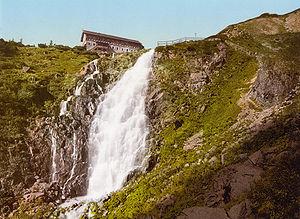
L'Elbe est un fleuve d'Europe centrale qui prend sa source en Tchéquie dans les monts des Géants et, après un parcours situé en majeure partie en Allemagne, se jette dans la mer du Nord par un long estuaire d'une centaine de kilomètres sur lequel se trouve Hambourg, premier port d'Allemagne. La longueur de ce fleuve est de 1 091 kilomètres.